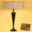
Label: lamp